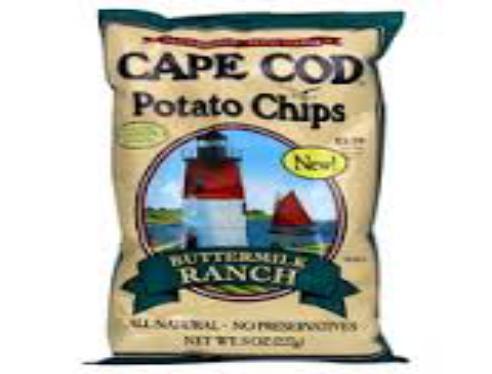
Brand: Cape Cod Potato Chips
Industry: Food